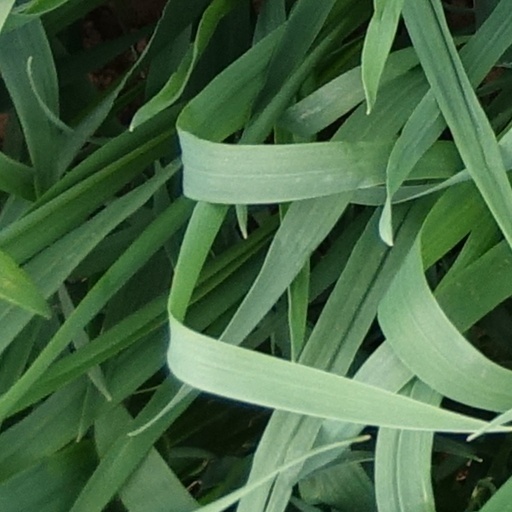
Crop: wheat